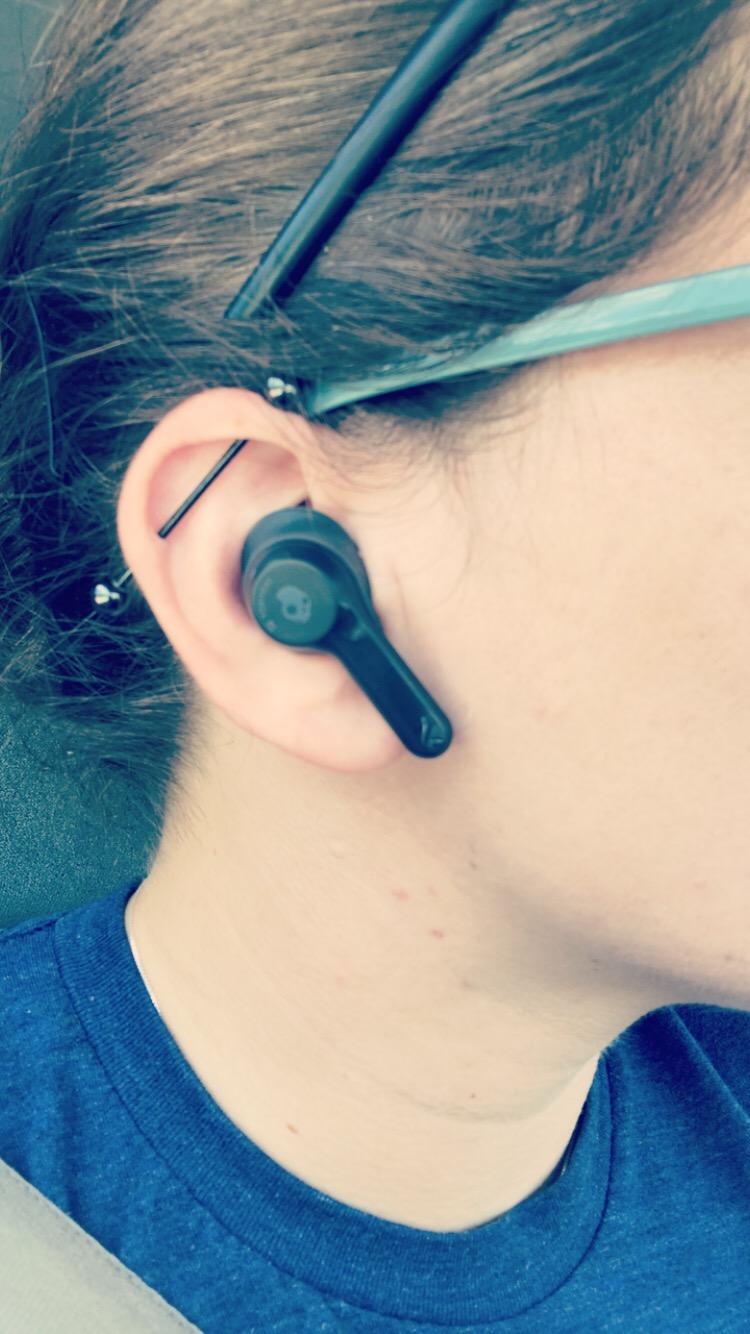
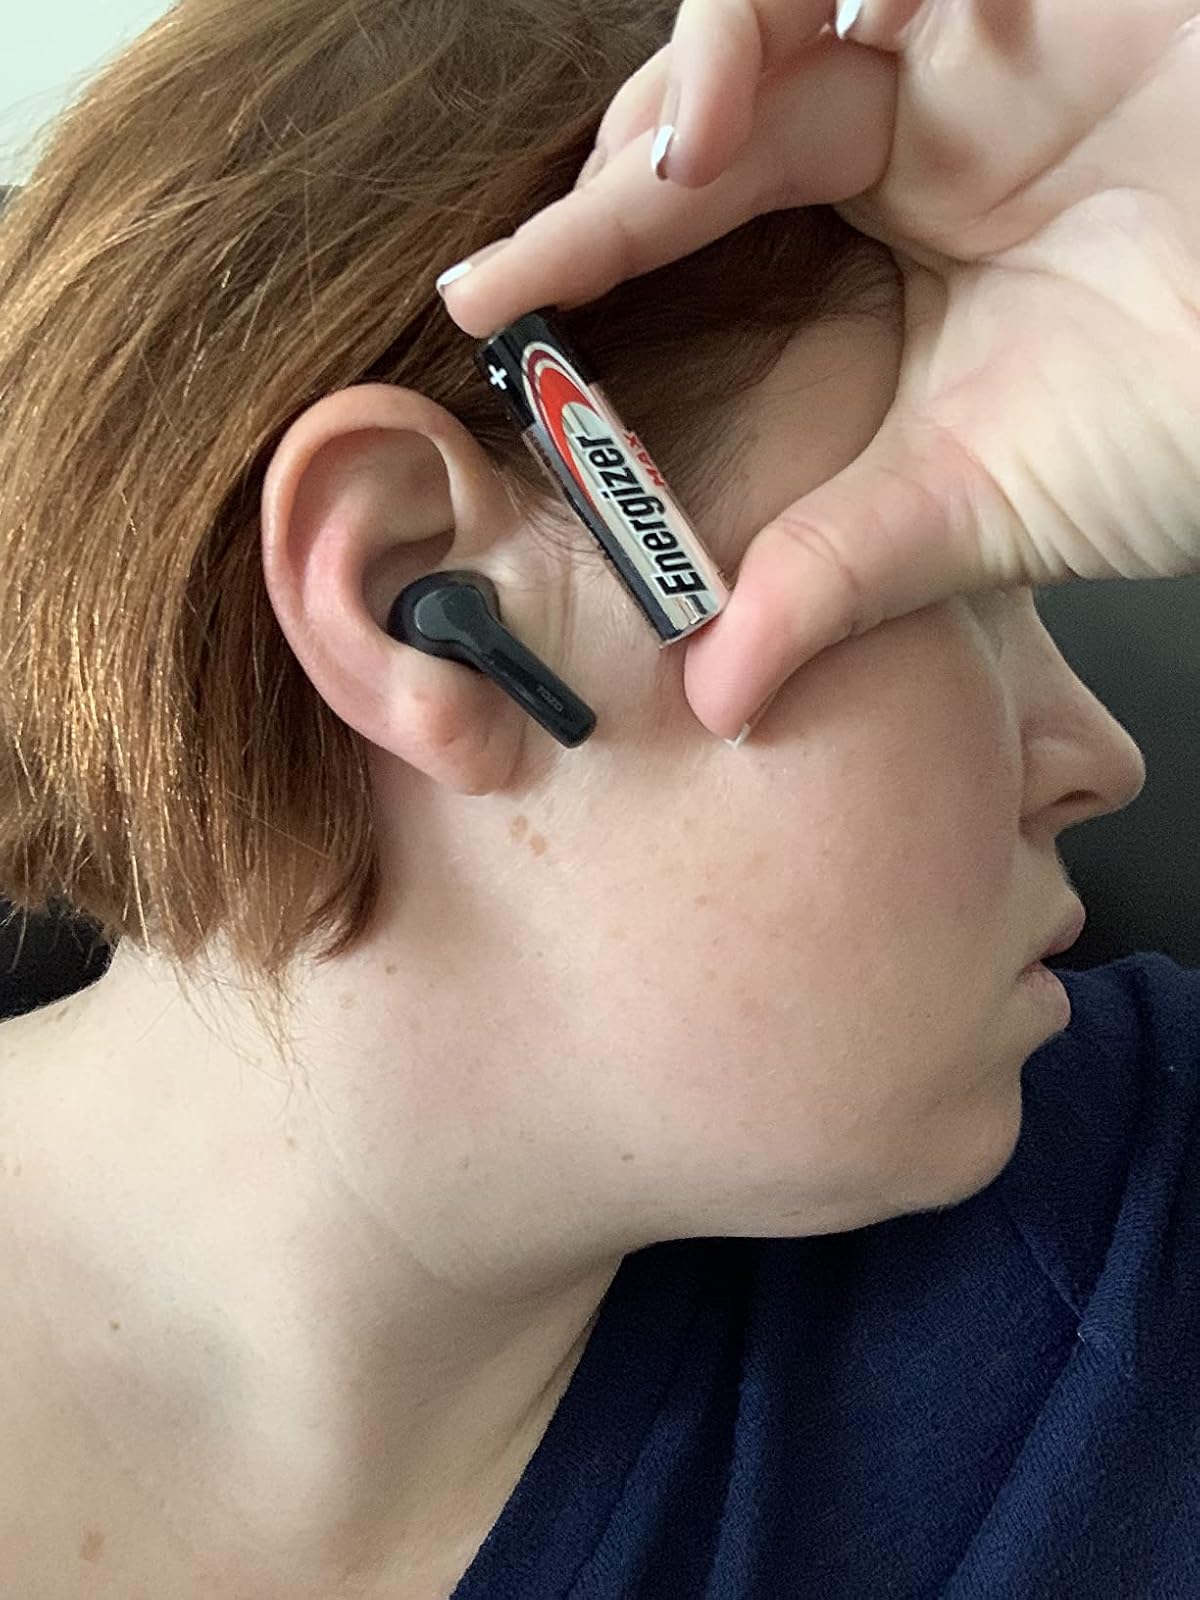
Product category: earbuds
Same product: no